Almshouse

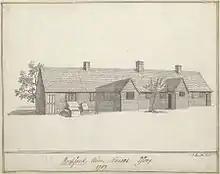
Drawing of almshouses in Rochford, England, 1787

An almshouse (also known as a bede-house, poorhouse, or hospital) is charitable housing provided to people in a particular community, especially during the Middle Ages. They were often built for the poor of a locality, for those who had held certain jobs, or their widows, and for elderly people who could no longer pay rent. They are generally maintained by a charity or the trustees of a bequest. "Alms" are, in the Christian tradition, money or services donated to support the poor and indigent. Almshouses were originally formed as extensions of the church system and were later adapted by local officials and authorities.